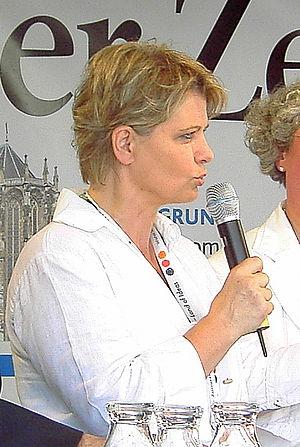
Andrea Spatzek, née le 3 mai 1959 à Salzbourg, est une actrice autrichienne.